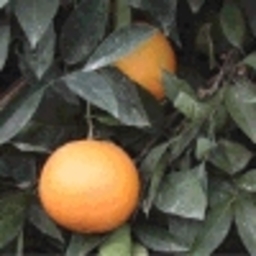
Label: Orange